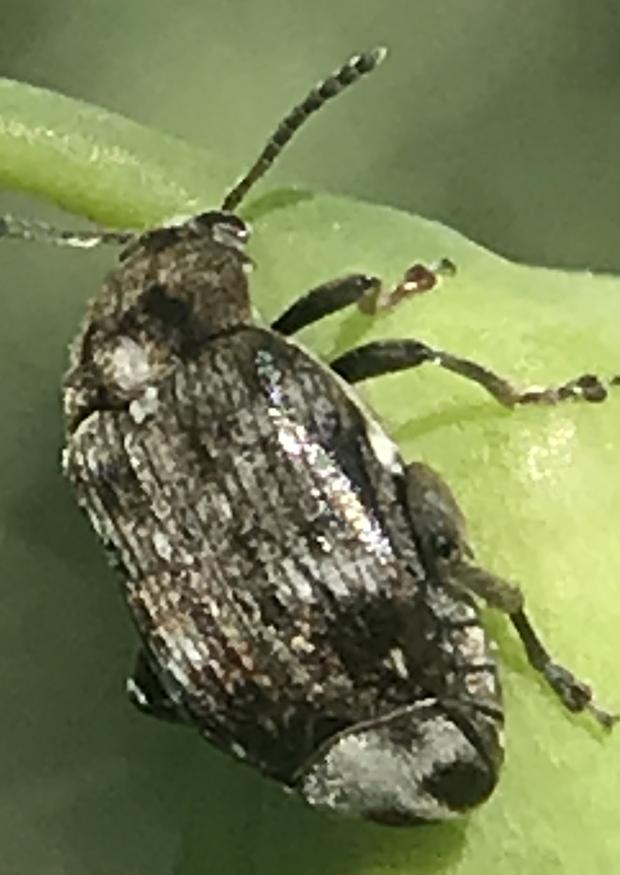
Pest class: pea_weevil